Piazza Armerina

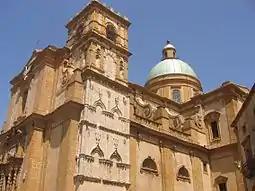
Cathedral of Piazza Armerina.

The town is famous chiefly for its monumental Roman villa with its exceptional mosaics in the Villa Romana del Casale, about to the southwest.